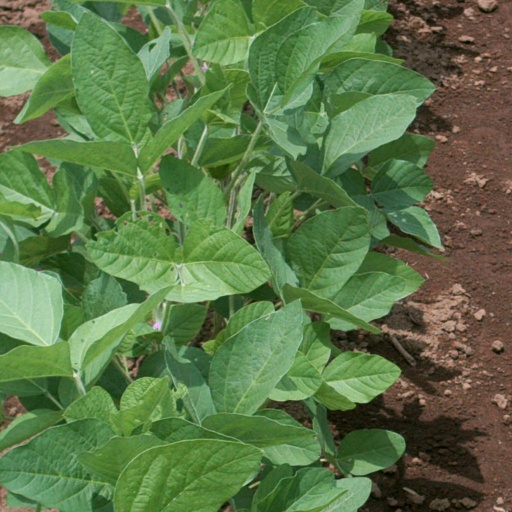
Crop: soybean